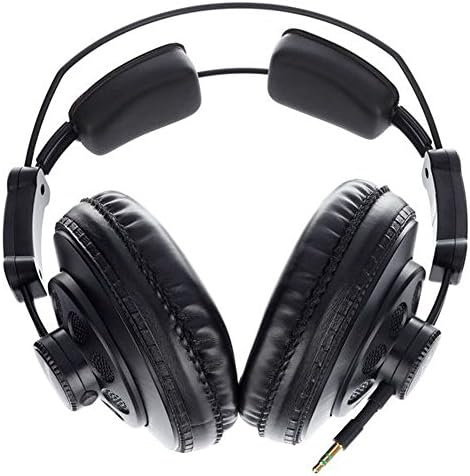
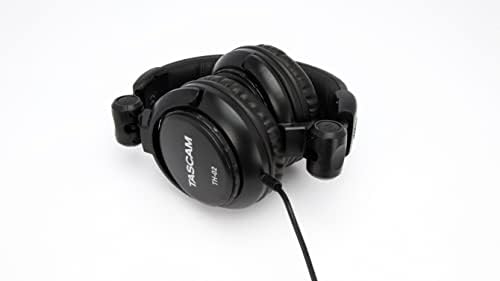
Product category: headphones
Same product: no